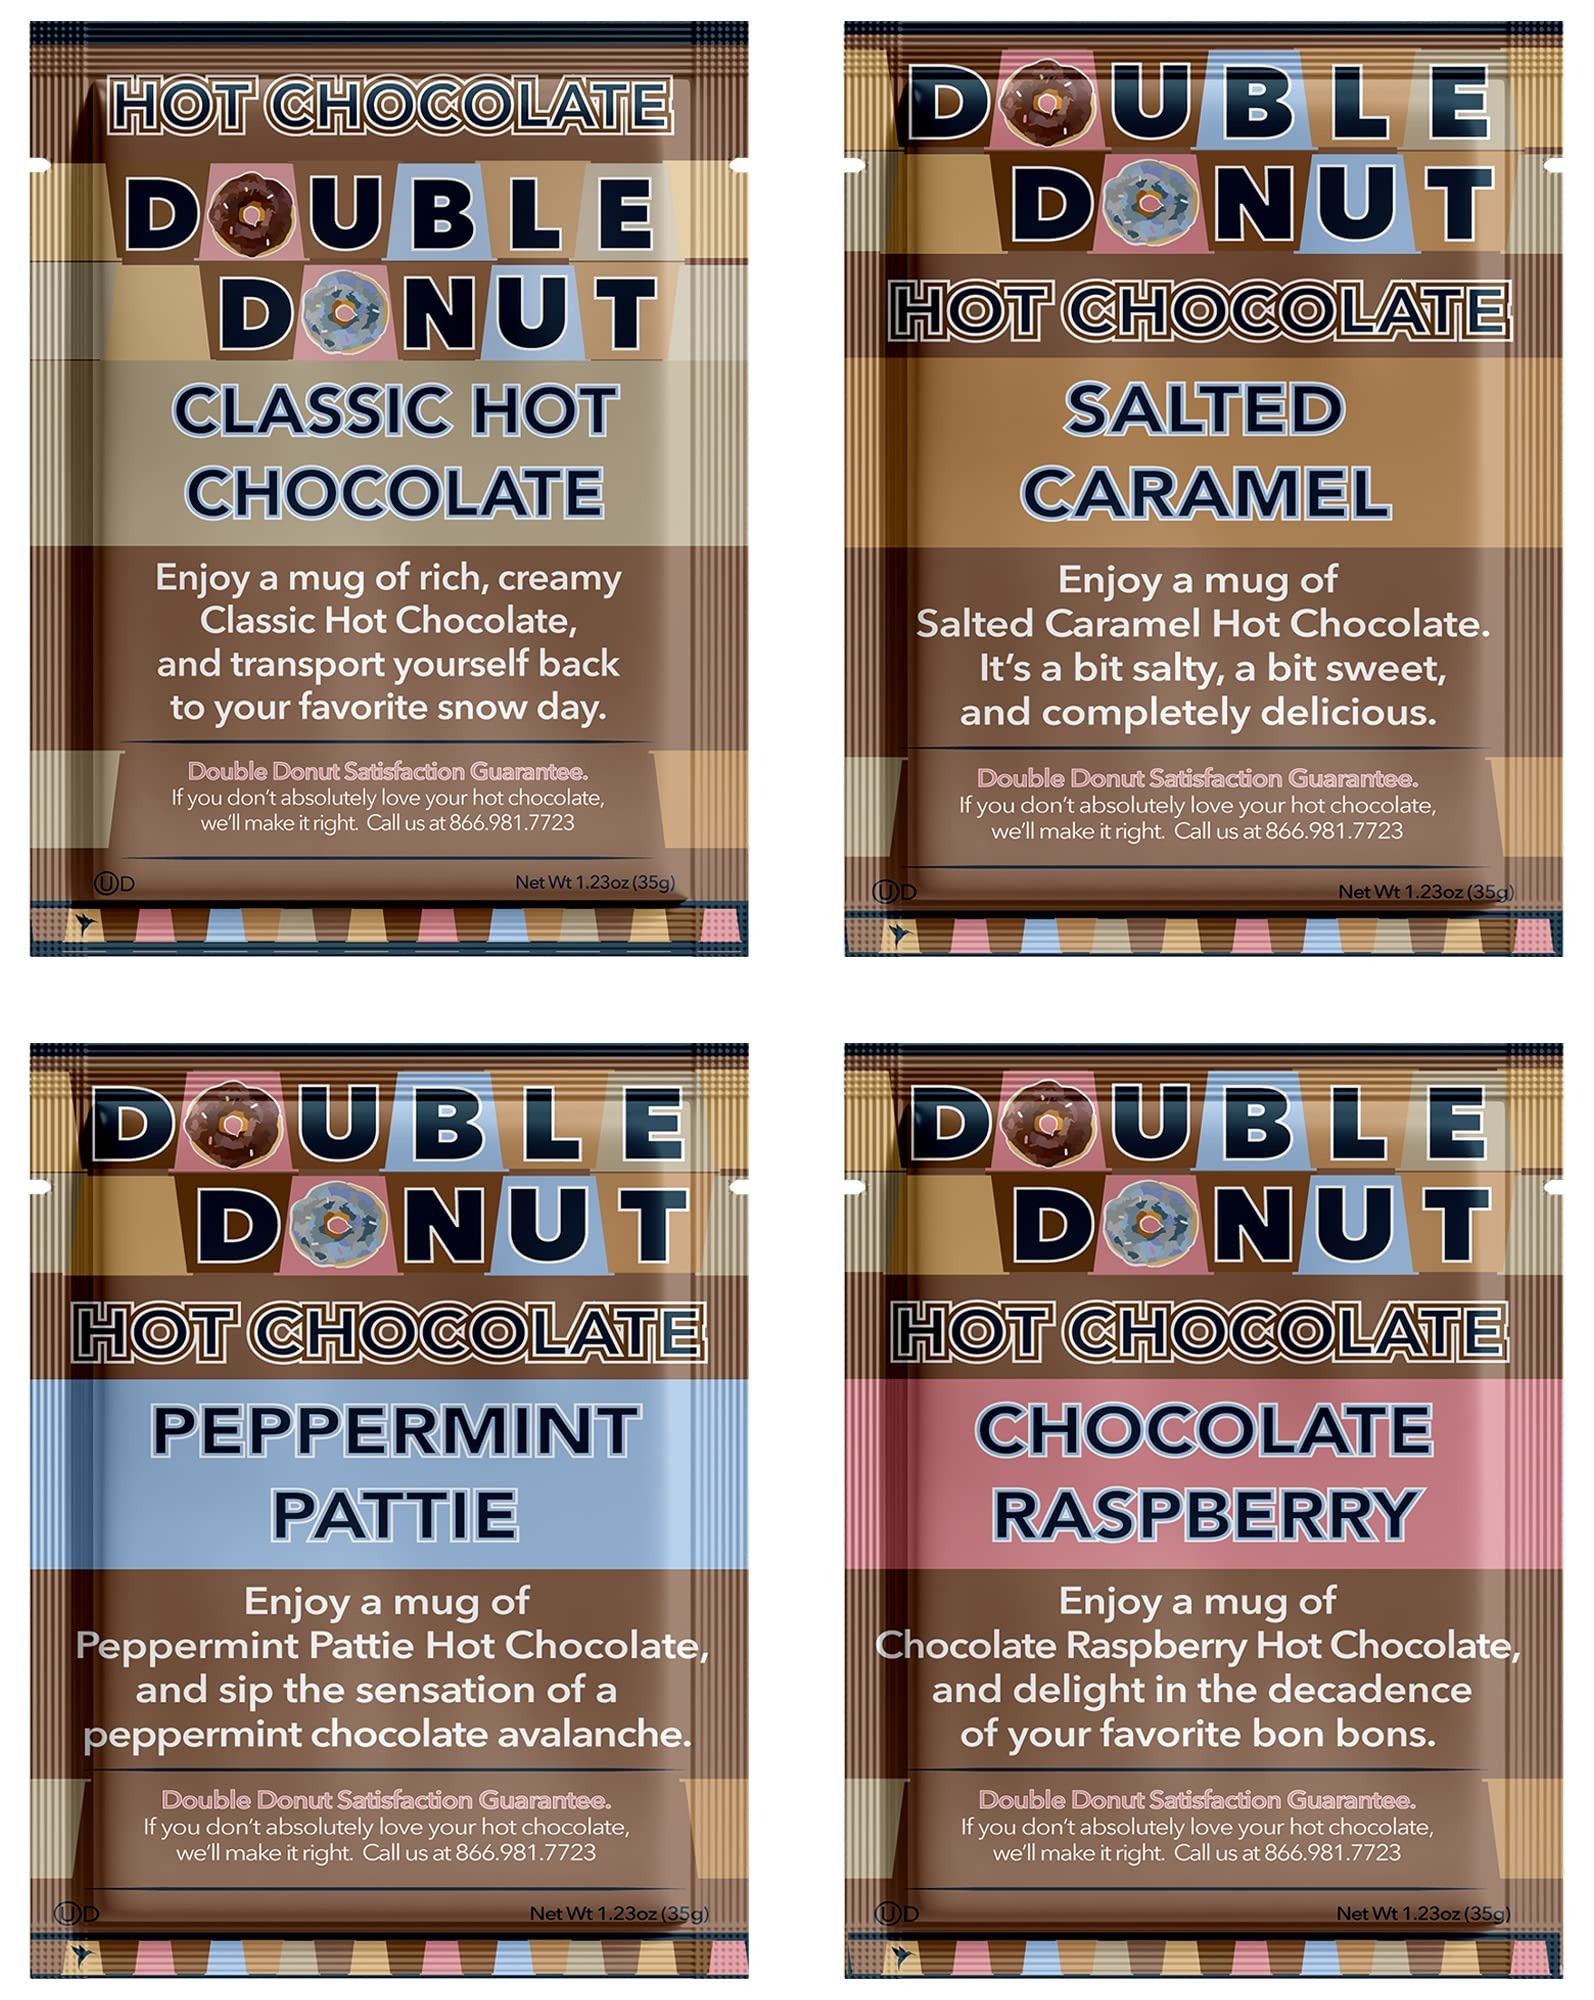
Item Name: Gourmet Hot Cocoa Mix Variety Pack - Classic, Chocolate Raspberry, Salted Caramel, & Peppermint Hot Chocolate Mix Sets - 32 Count
Bullet Point 1: DELICIOUS FLAVORED HOT COCOA MIXES: Hot chocolate variety pack includes 8 packets of the 4 most popular flavored hot chocolate mix packets - classic chocolate, salted caramel hot cocoa, chocolate raspberry hot chocolate, and hot chocolate mint packets
Bullet Point 2: HOT CHOCOLATE PACKS BURSTING WITH CHOCOLATEY FLAVOR: Each flavored hot chocolate mix in this gourmet hot cocoa sampler is infused with a flavor profile that tastes exactly as described, & blends perfectly with the dark chocolate cocoa notes
Bullet Point 3: PERFECT GOURMET HOT CHOCOLATE GIFT SET: Looking for holiday hot chocolate gift sets? Our Hot Cocoa Variety Pack is a great and affordable gift for the hot cocoa lovers in your life - 4 exciting premium hot chocolate flavors to savor and enjoy
Bullet Point 4: HOT CHOCOLATE PACKETS BULK VARIETY PACK: Save time and money with this 32 count bulk hot chocolate mix family pack. No need to reorder too often, while keeping things exciting with the assorted instant hot chocolate flavors bulk hot chocolate mix family pack. No need to reorder too often, while keeping things exciting with the assorted instant hot chocolate flavors
Bullet Point 5: COCOA MIX PACKETS FOR EVERYONE: Double Donut's hot chocolate mix packets are certified kosher and dairy. You can use our mixed variety hot cocoa sets to discover your favorites and then order those instant hot chocolate packets individually
Value: 39.36
Unit: Ounce

Price: 24.99